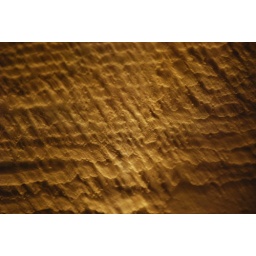
The outside wall texture in lamp light.